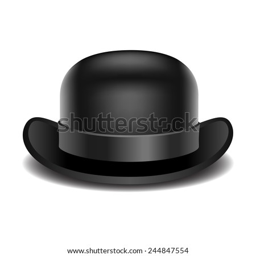
bowler hat on a white background